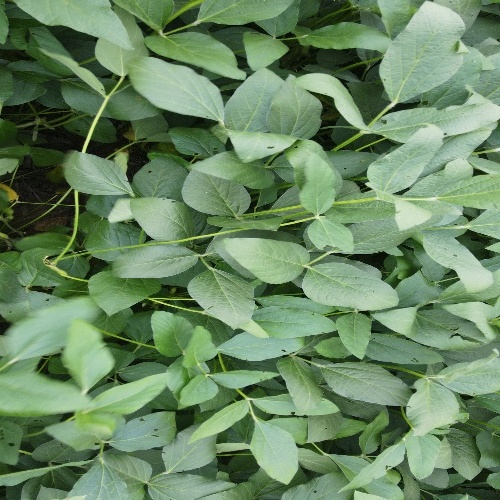
Label: Diabrotica_speciosa